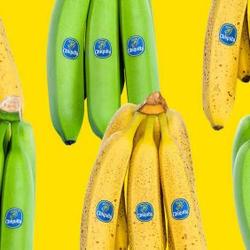
Label: Banana